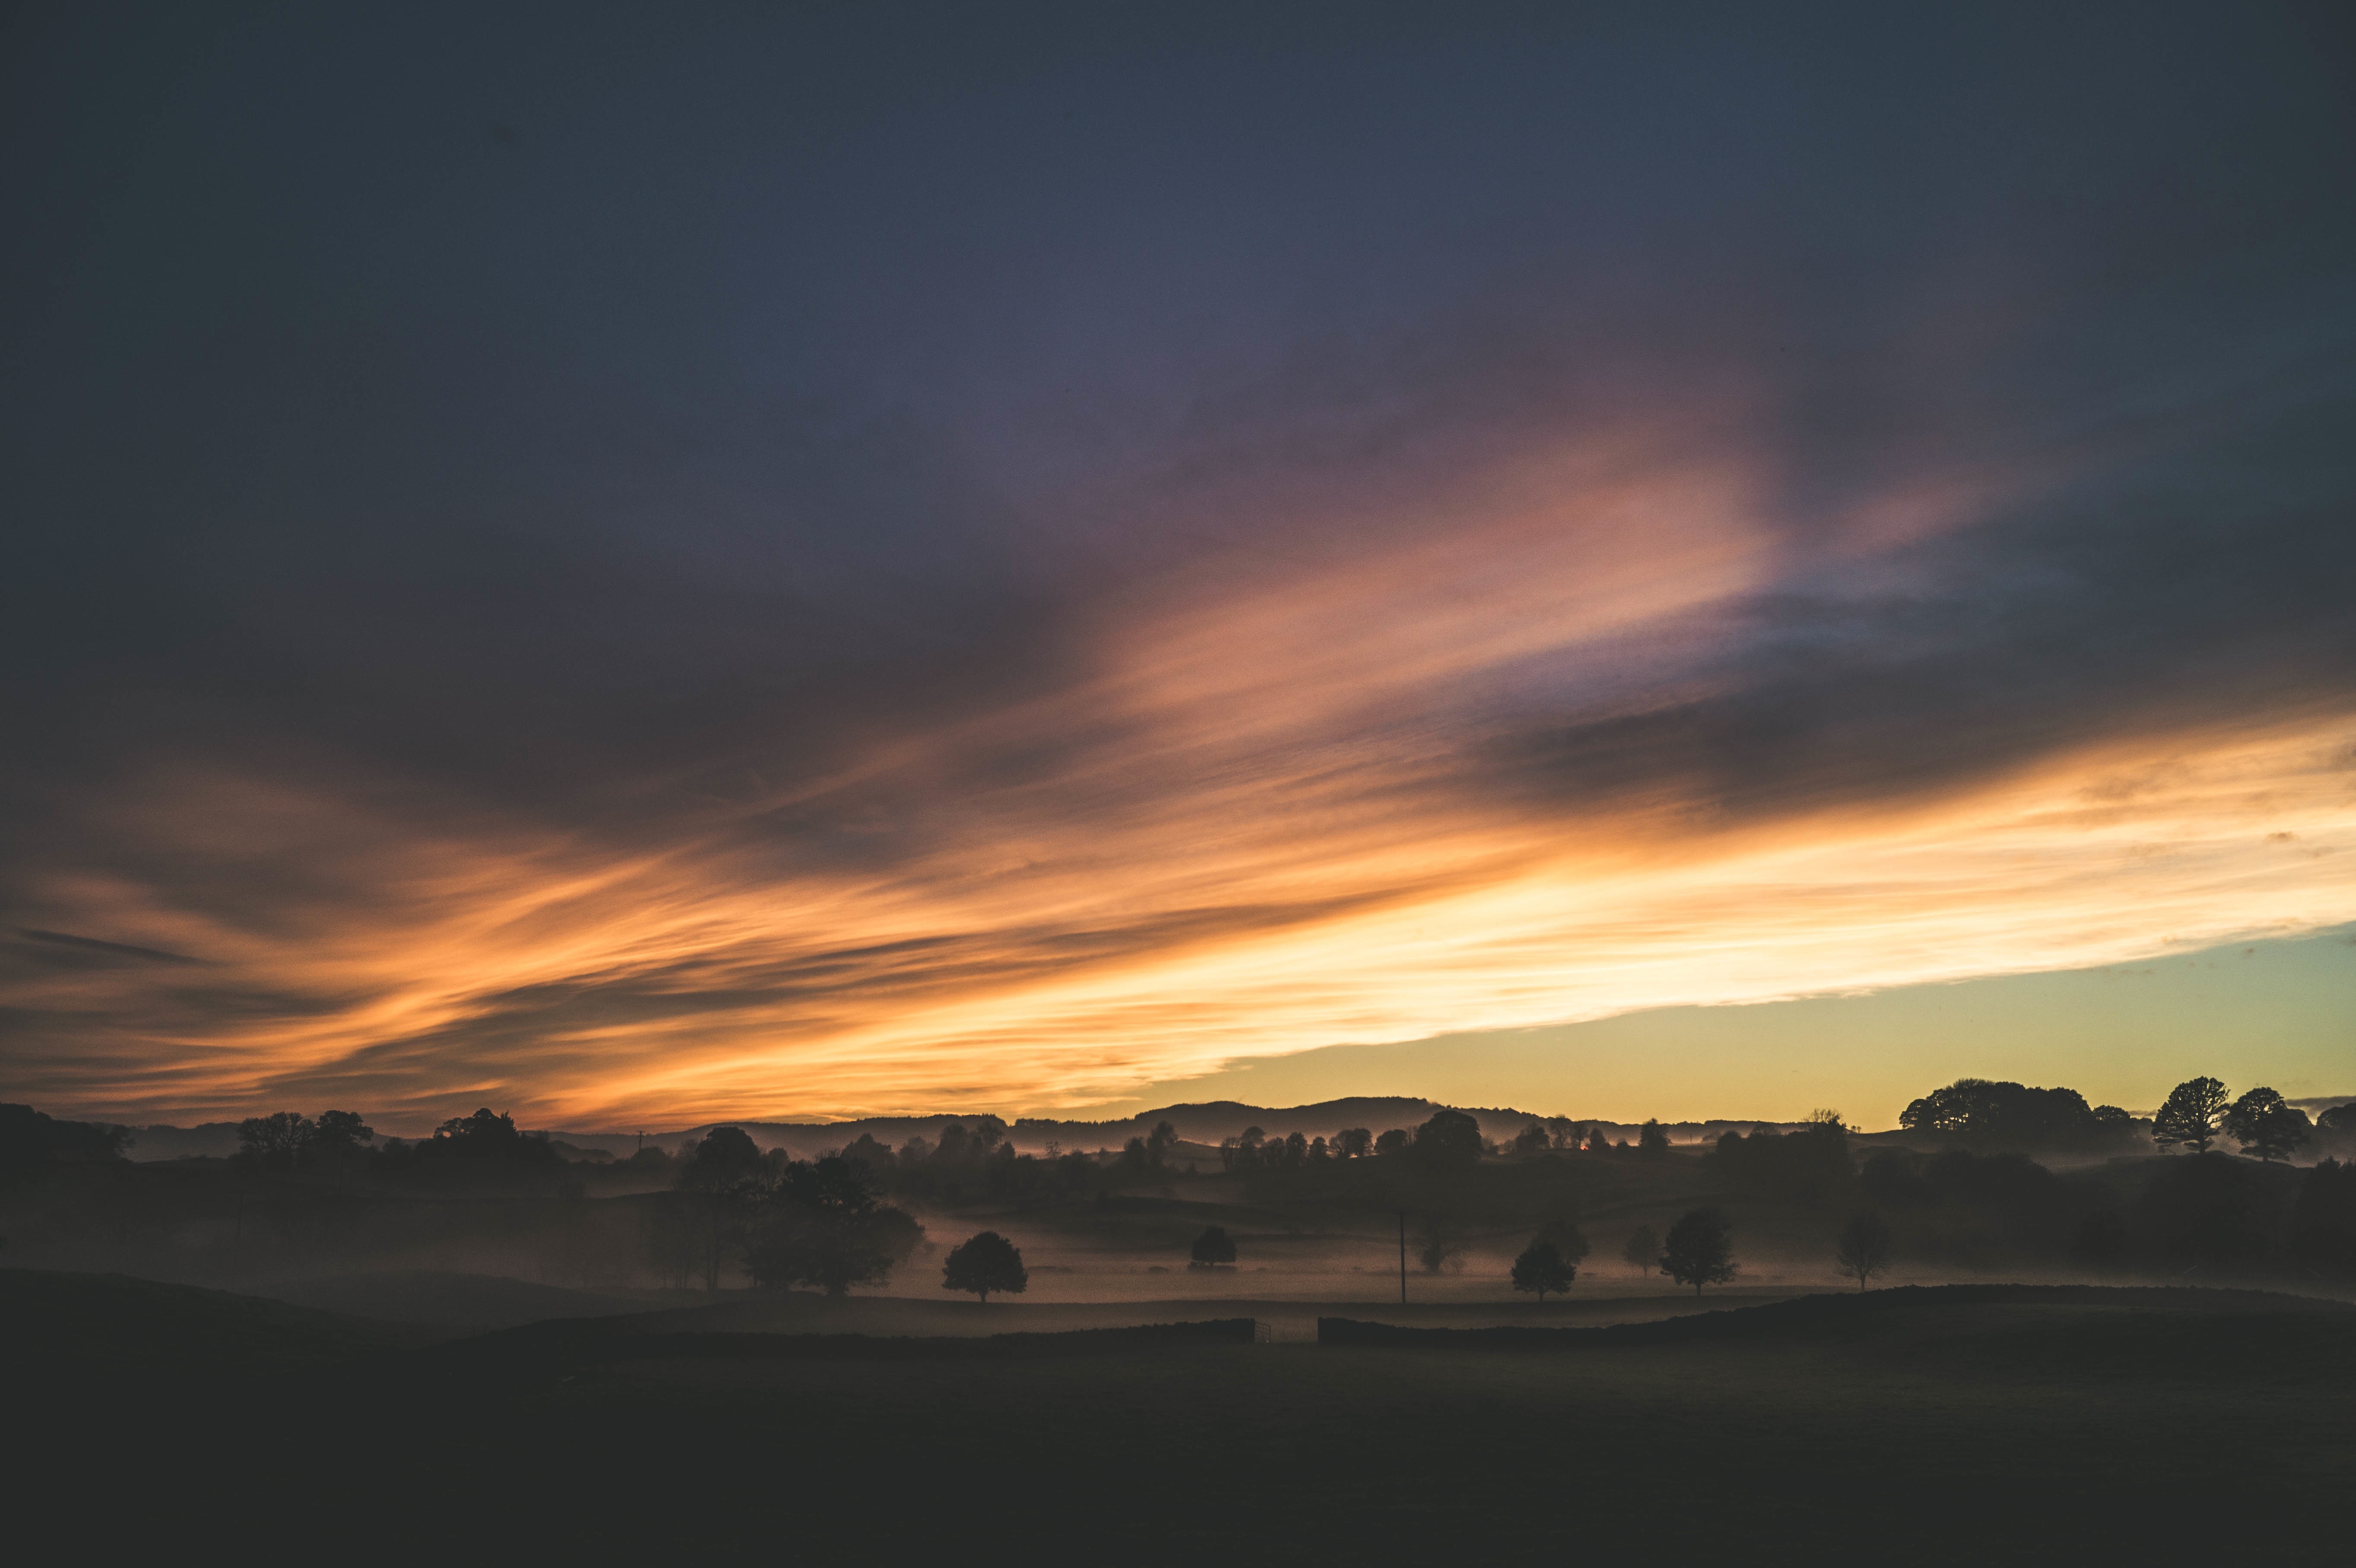
landscape, sea, nature, horizon, mountain, cloud, sky, sun, fog, sunrise, sunset, field, sunlight, morning, hill, dawn, atmosphere, dusk, evening, clouds, colours, inspiration, early, afterglow, beautiful landscape, cloud formation, first light, atmospheric phenomenon, red sky at morning